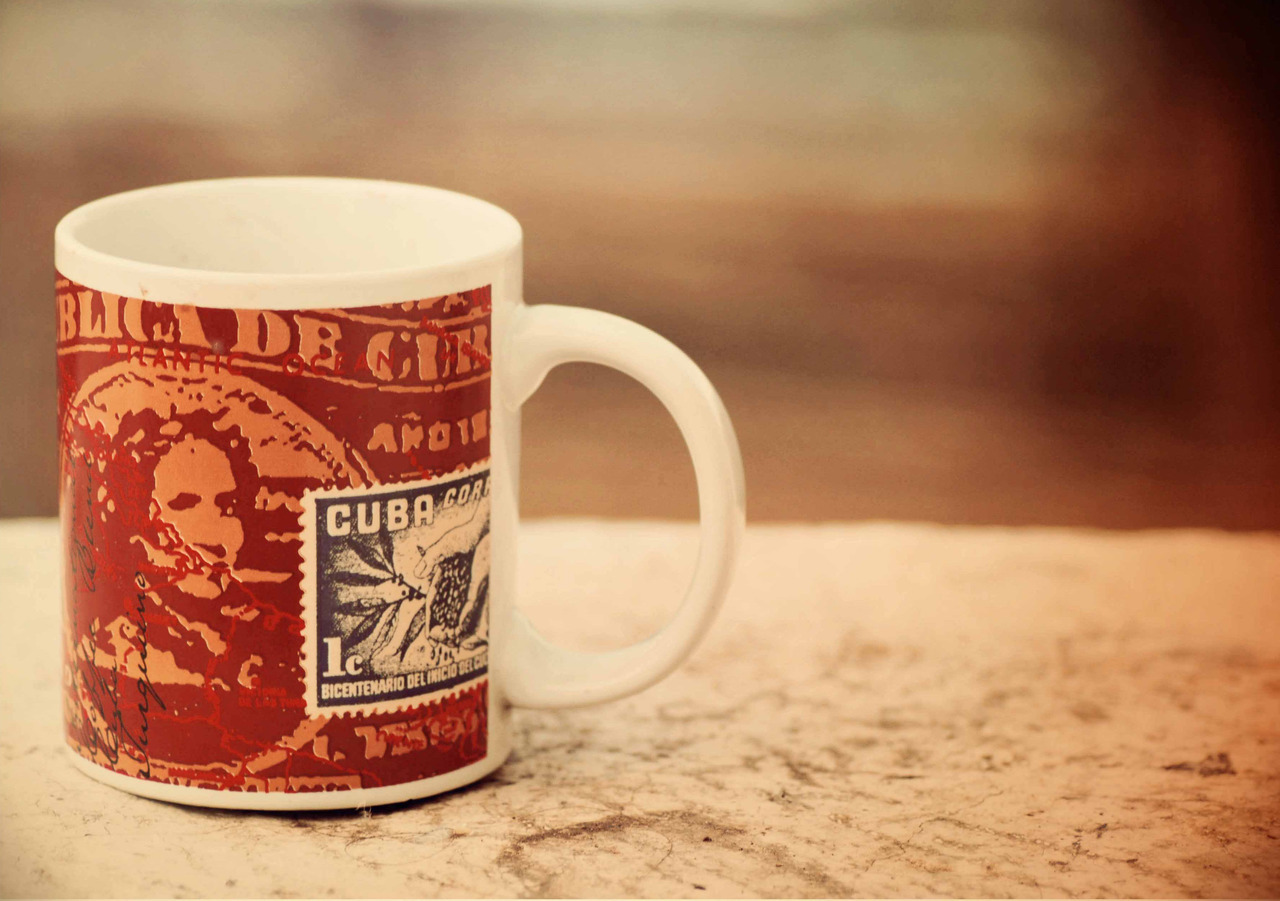
coffee, blur, tea, morning, cup, stamp, drink, object, breakfast, mug, coffee cup, cuba, caffeine, drinkware